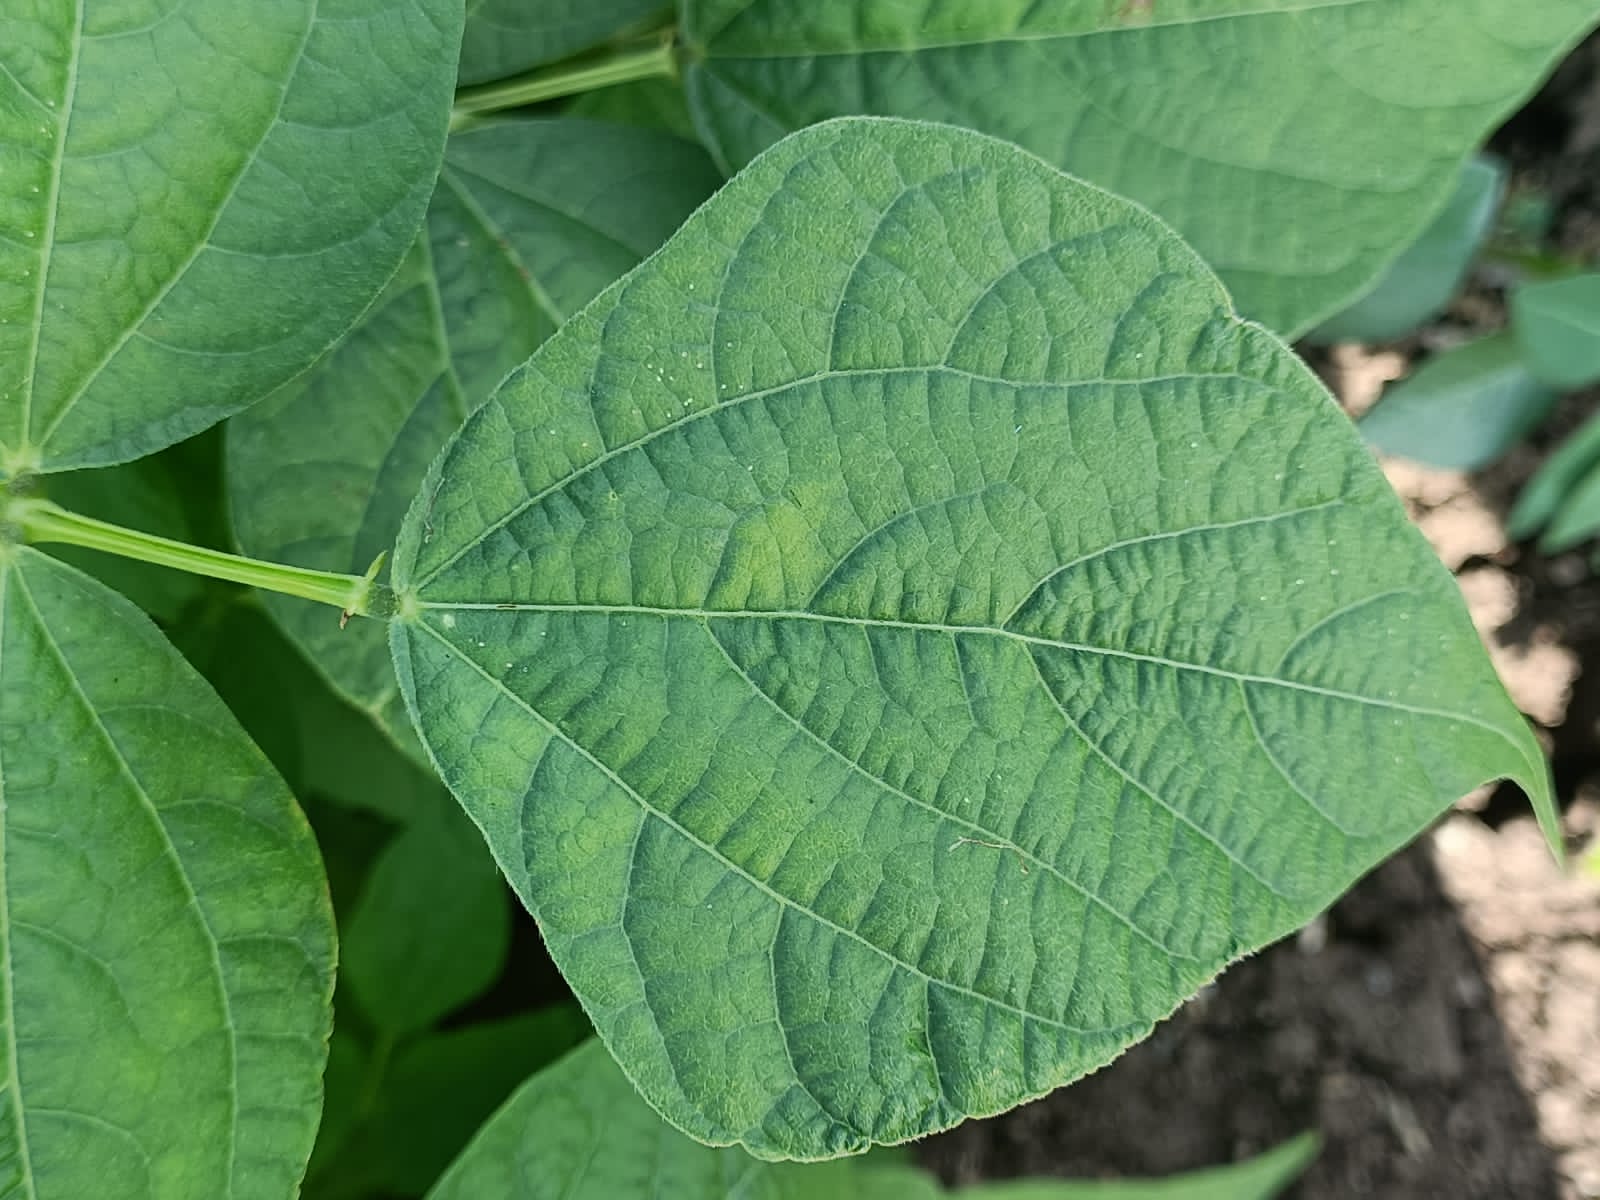
Label: Healthy